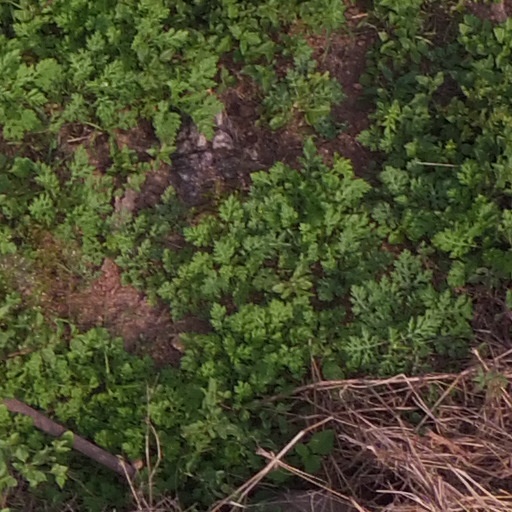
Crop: maize; corn